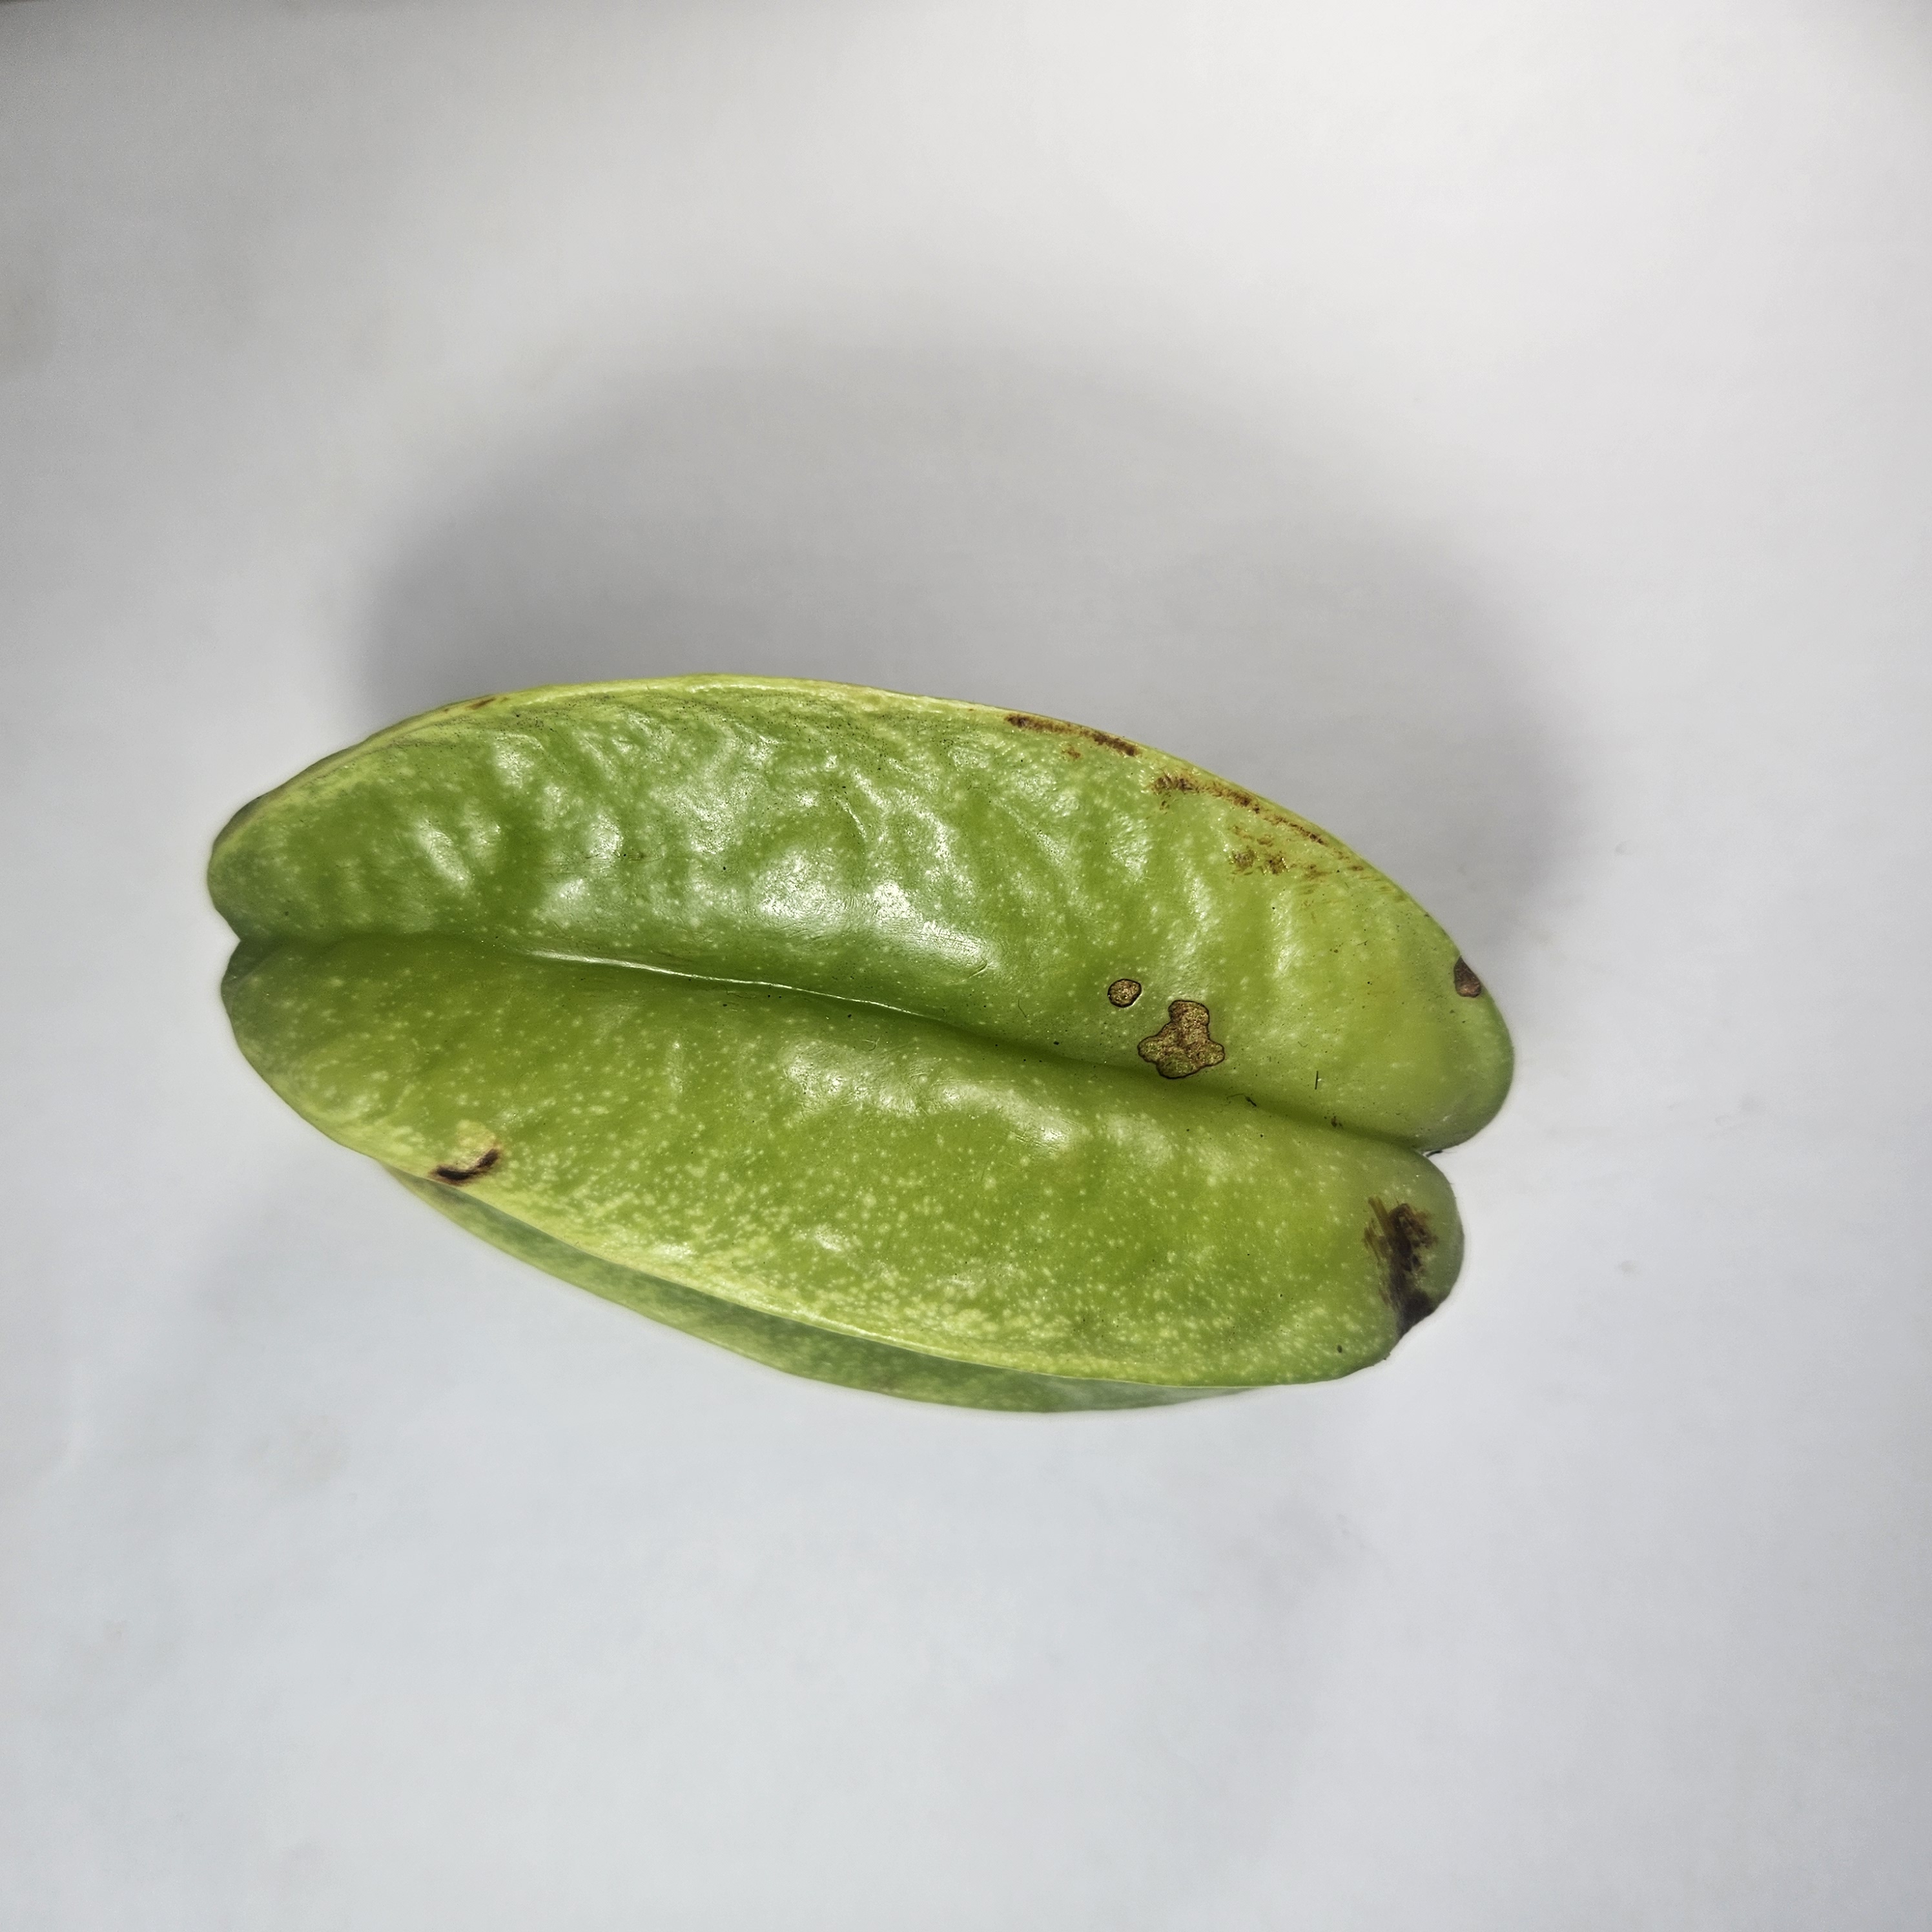
Label: Unhealthy Fruits